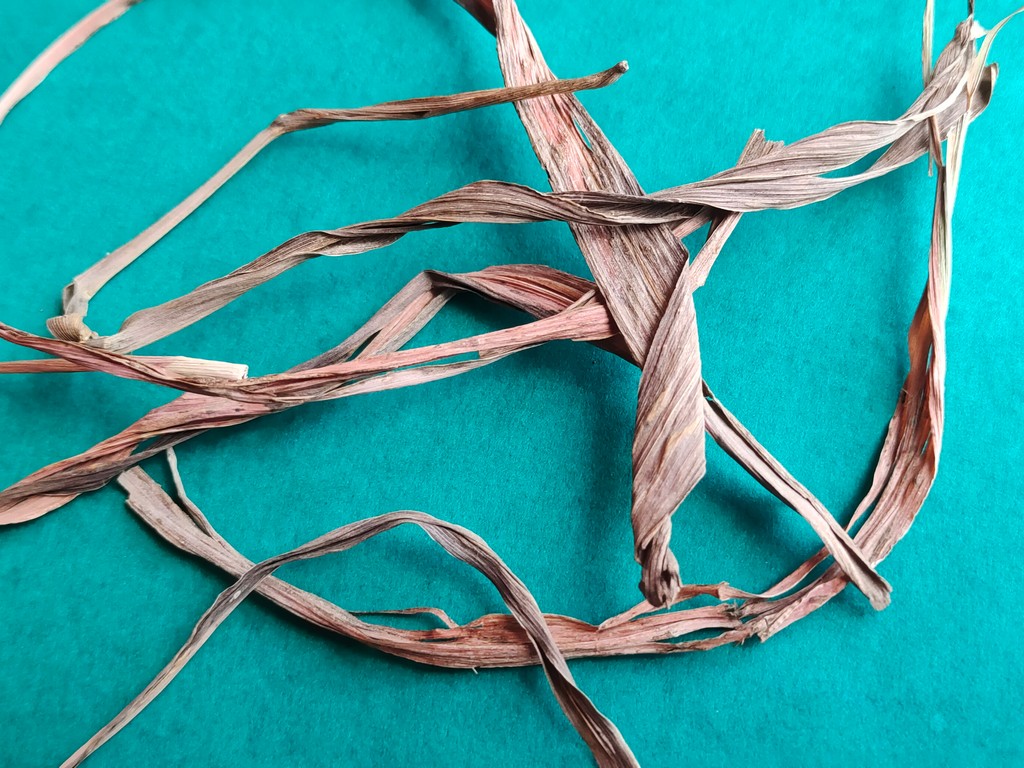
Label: Dried